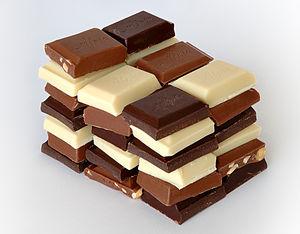
Cette image montre une pile de chocolat, avec du chocolat au lait, blanc et noir. Italiano: Quadretti di cioccolato bianco, al latte, fondente e alle nocciole 日本語: ミルクチョコとナッツチョコ、ブラックチョコ、ホワイトチョコを積み重ねたチョコレートたち。